Christiansdorf (Freiberg)

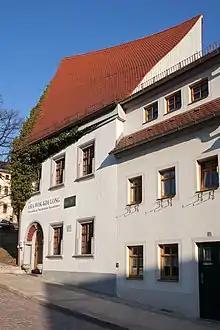
House on the Schüppchenberg

Christiansdorf, historically spelt "Christianesdorph" in 1183 and "Christianisdorf" in 1185, was a forest settlement in the Duchy of Saxony (the present day German state of Saxony) that only existed for a few years, but is credited as being the first place in the Ore Mountains that silver ore was discovered. The little mining settlement in the March of Meissen and was a forerunner of the present town of Freiberg, which itself was founded in the 1160s. Christiansdorf was located on the so-called "Schüppchenberg" hill, where the cul-de-sac of "Berggasse" now is.